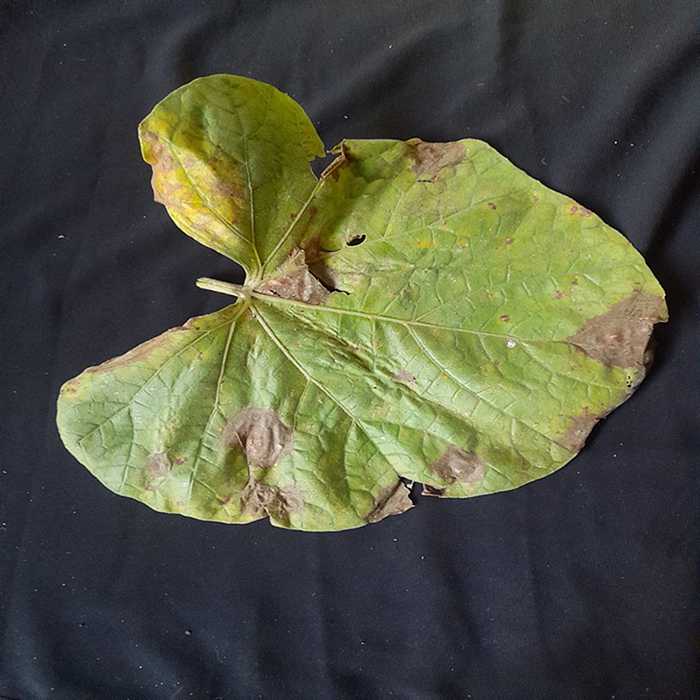
Plant: Bottle gourd
Label: Downey mildew